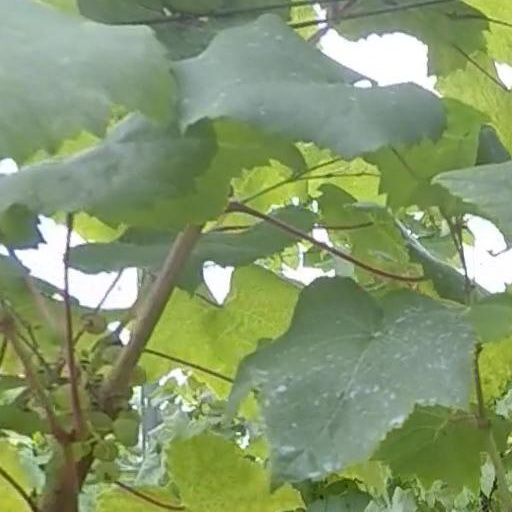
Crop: grape